Parker Pen Company

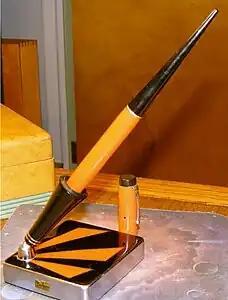
Parker Duofold desk set, 1930

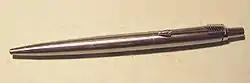
Parker Jotter pen

In 1954, Parker released the Parker Jotter ballpoint pen with its original nylon body and inverted "V" clip. The Jotter would go on to sell over 750 million units during its history. In 1955, the company introduced its Liquid Lead pencil, which used liquid graphite to write like a pen. However, the Scripto company had introduced a similar product called Fluidlead a few months prior. To avoid a costly patent fight, the companies agreed to share their formulas with each other.